Cwmbran Stadium

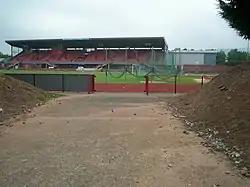
Cwmbran stadium

Cwmbran Stadium is a multi-purpose stadium and sports complex in Cwmbran, Wales. The stadium holds 10,500 people and the main outdoor arena consists of an athletics track surrounding a 4g football pitch. It is the home ground of Cwmbran Town F.C.